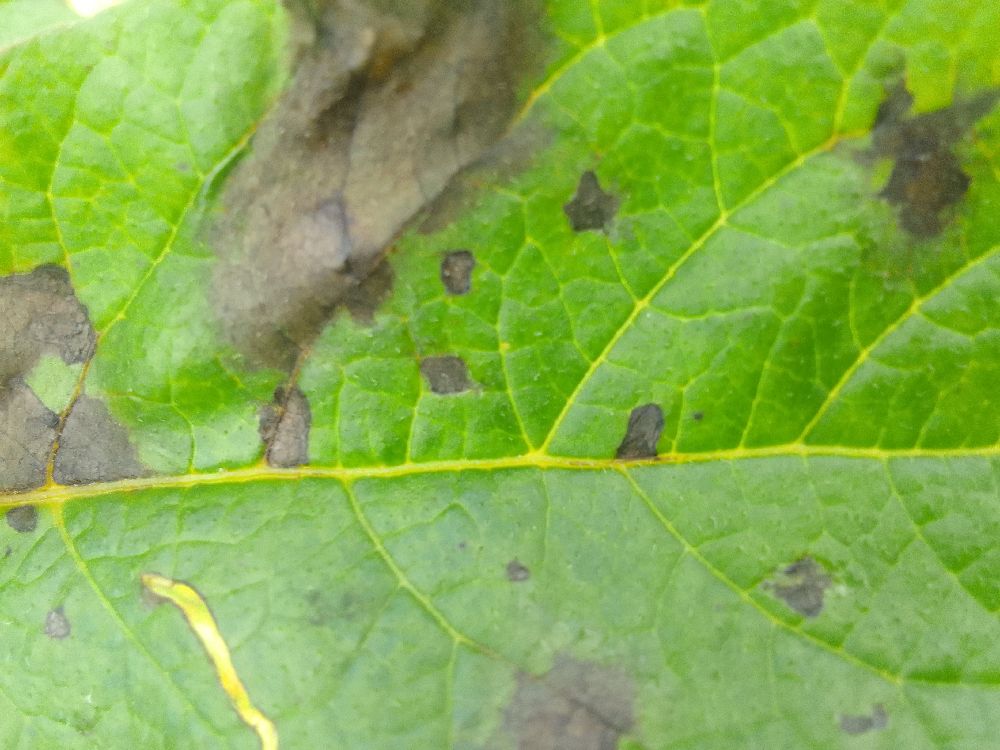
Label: Late blight